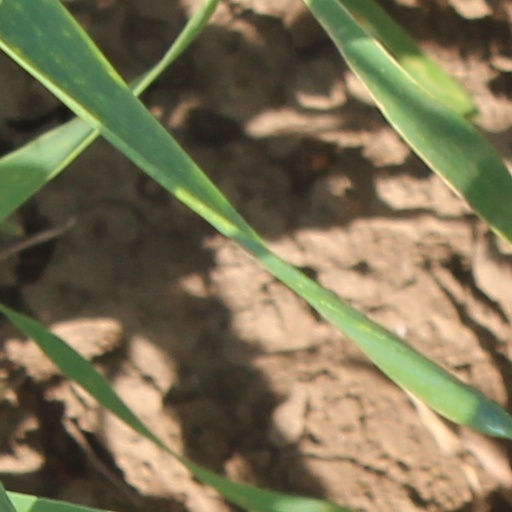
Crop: wheat